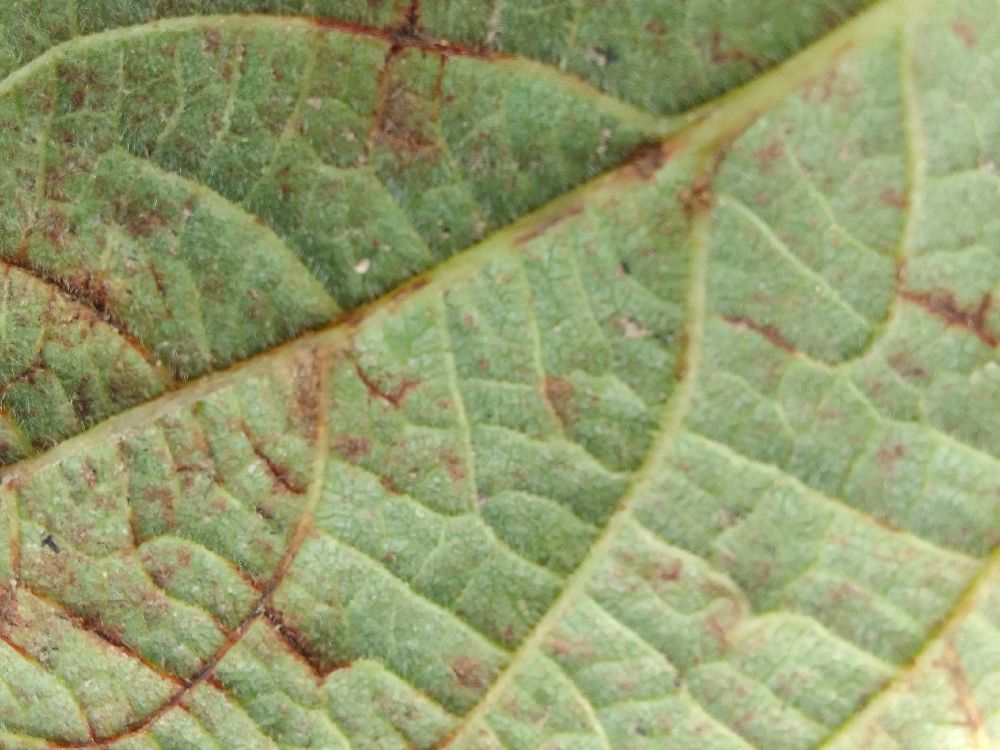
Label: anthracnose